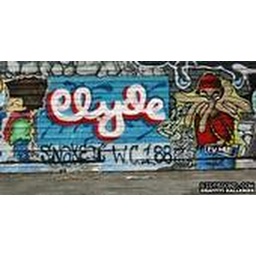
ste tc5 caricature in green shirt clyde a 1970S king on n.y. transit lines and my caricature with hand cuffs!